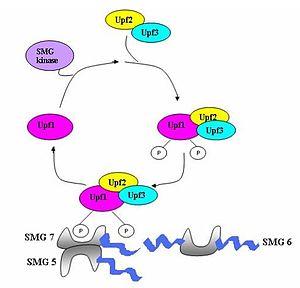
Les mécanismes de surveillance de l'ARNm sont des voies utilisées par les organismes pour assurer la fidélité et la qualité des molécules d'ARN messagers. Il existe un grand nombre de mécanismes différents. Ils interviennent à des étapes variées de la vie d'un ARNm pour détecter et dégrader les brins d'ARNm qui présentent des défauts de synthèse, des mutations ou des dégradations.